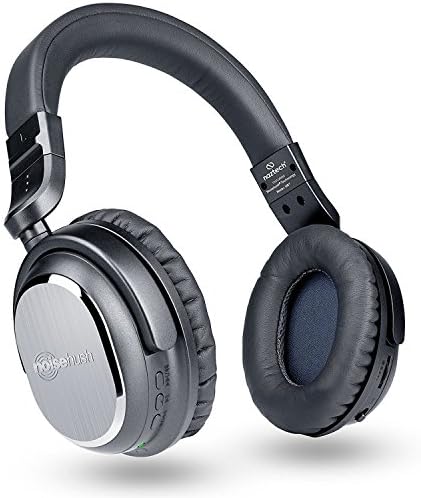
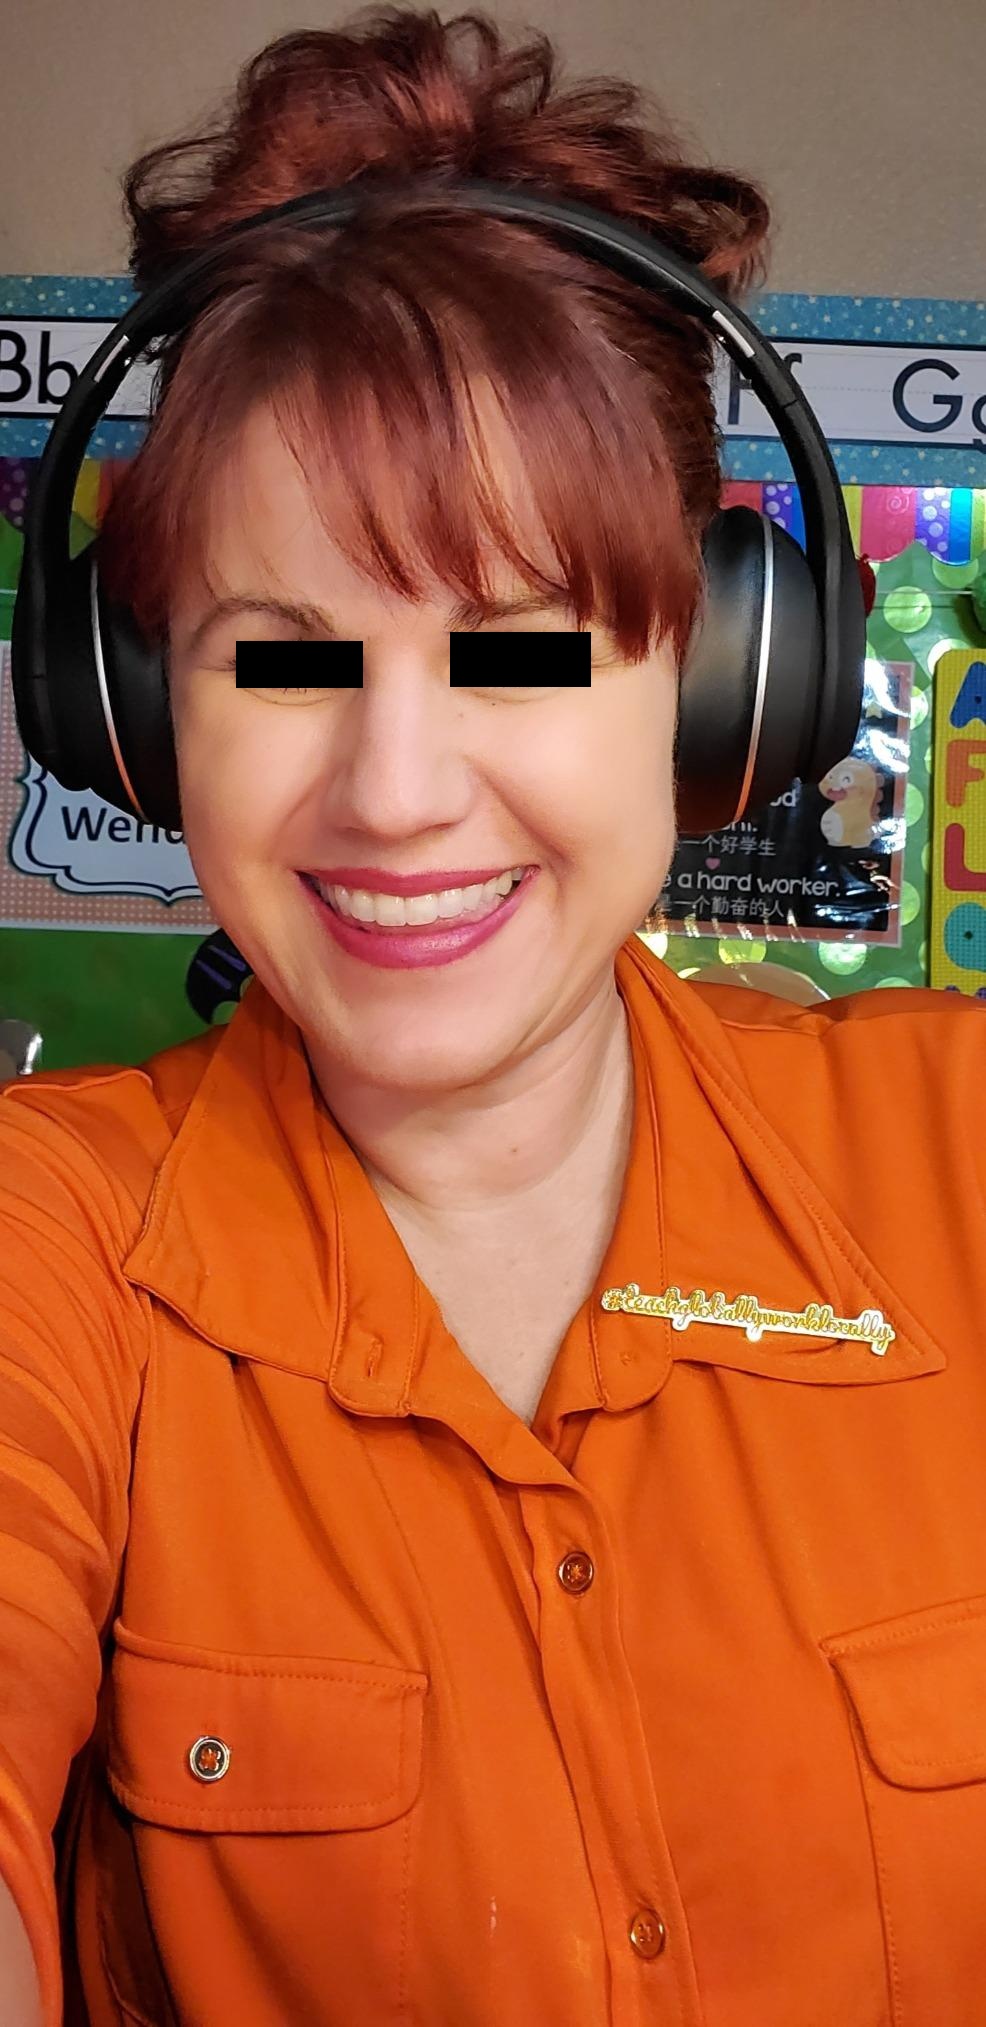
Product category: headphones
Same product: no